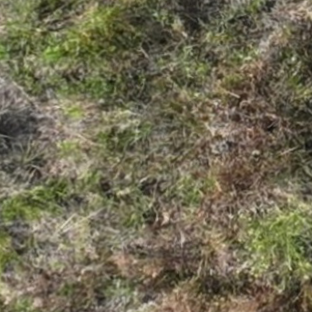
Month: july